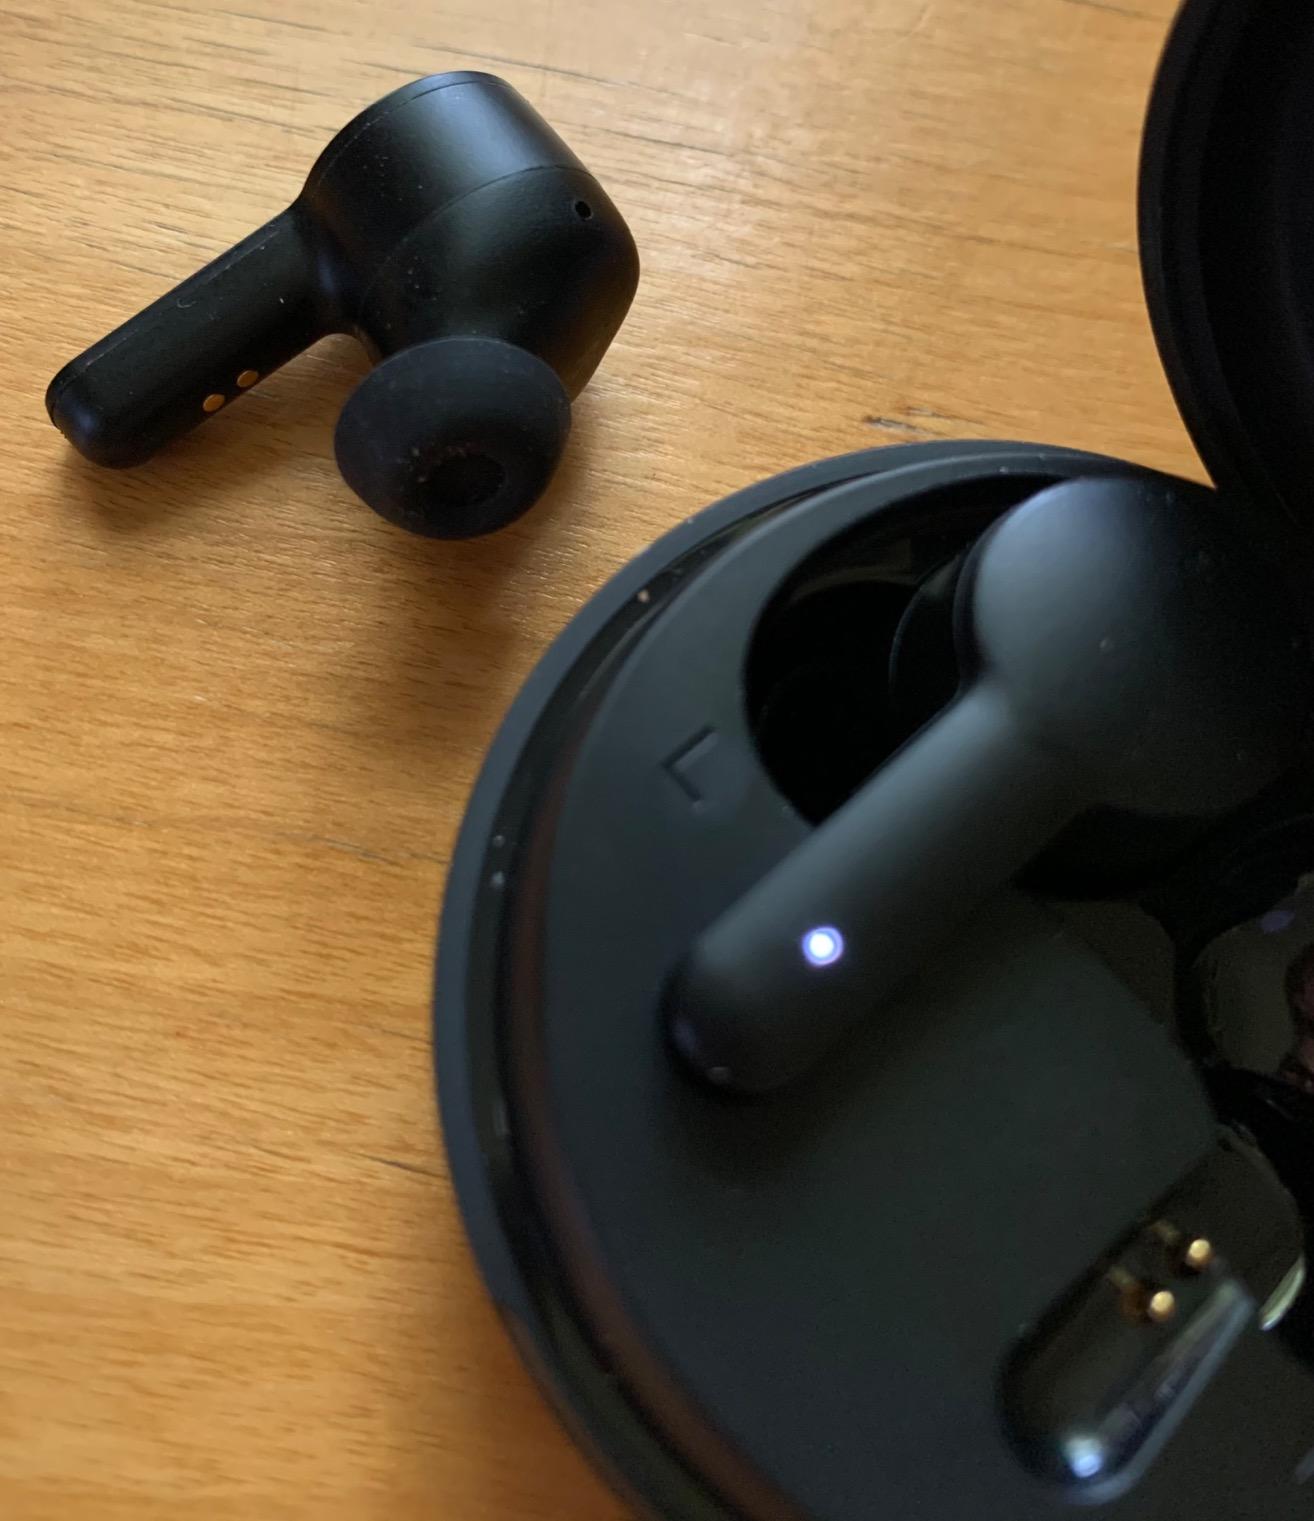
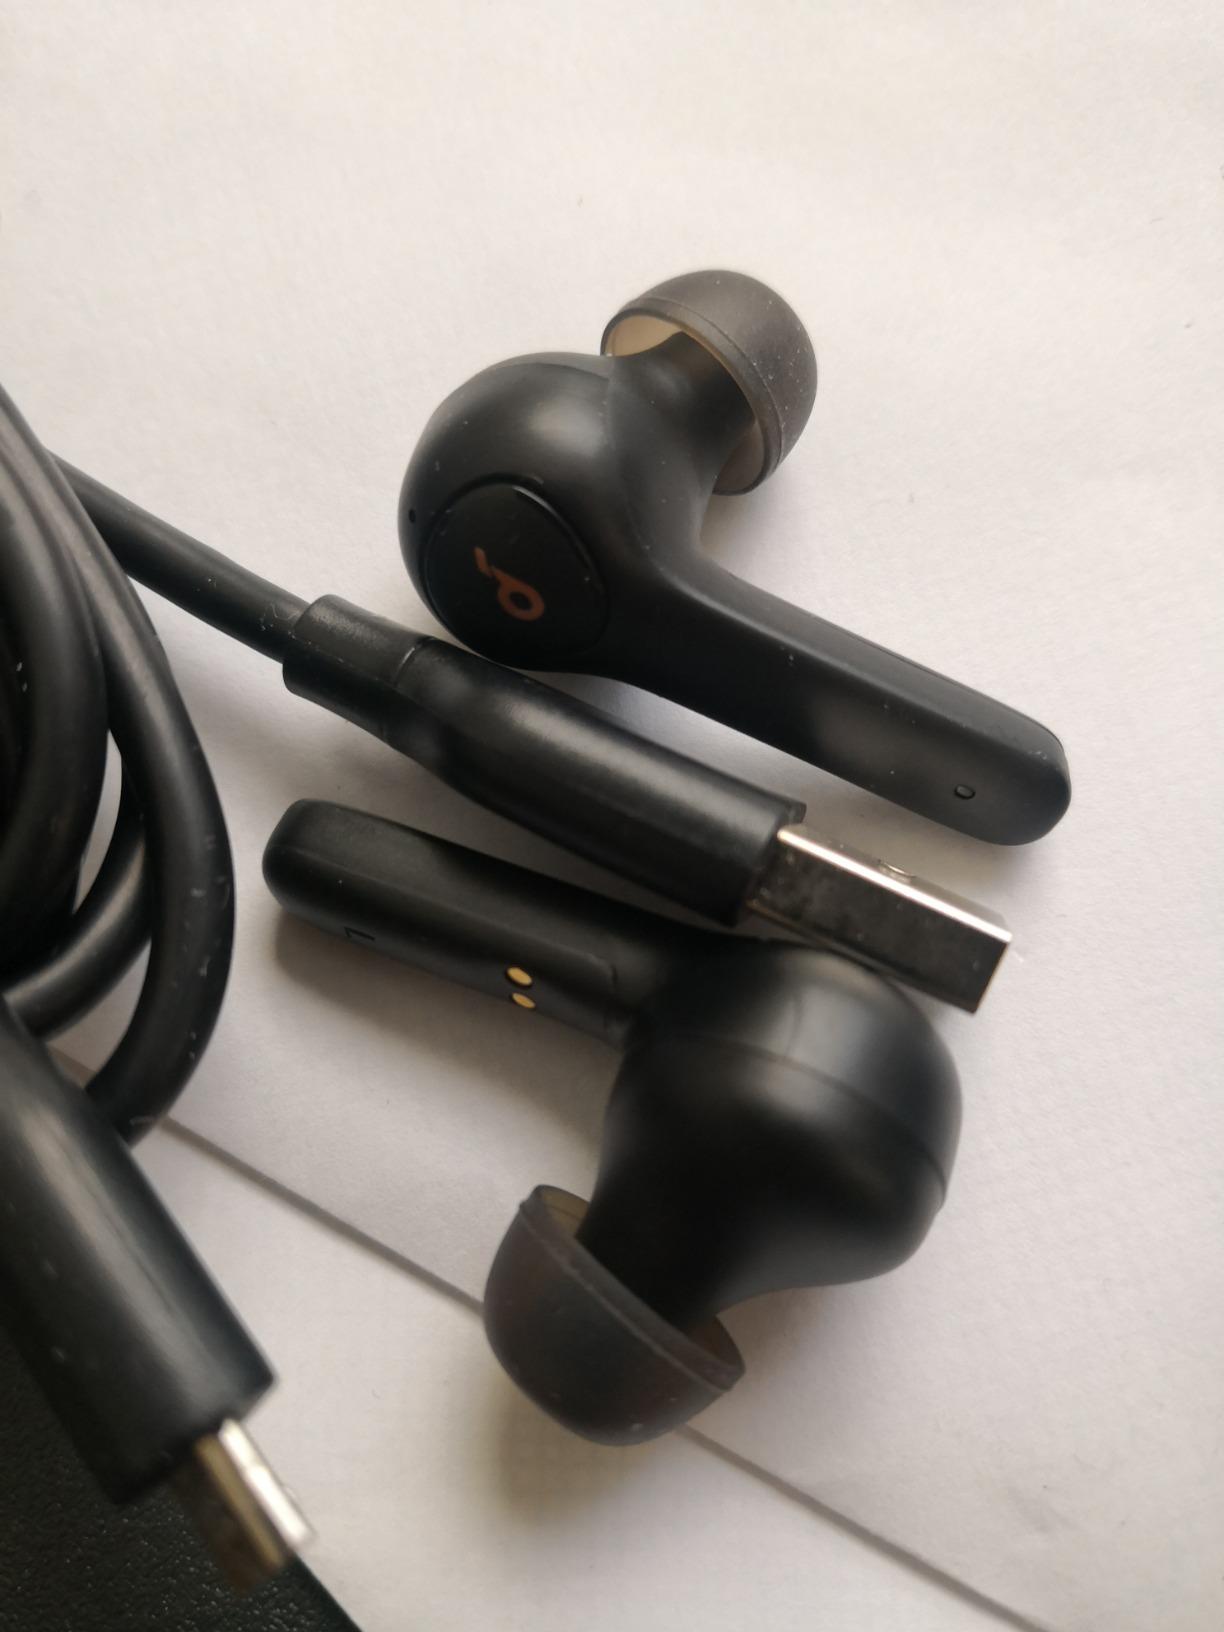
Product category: earbuds
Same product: no